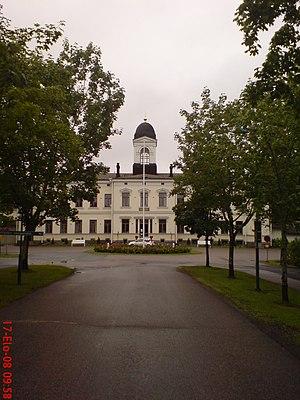
Nokia est une ville du sud-ouest de la Finlande. Elle se situe dans la région du Pirkanmaa, à proximité immédiate de Tampere.